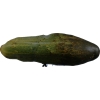
Label: cucumber